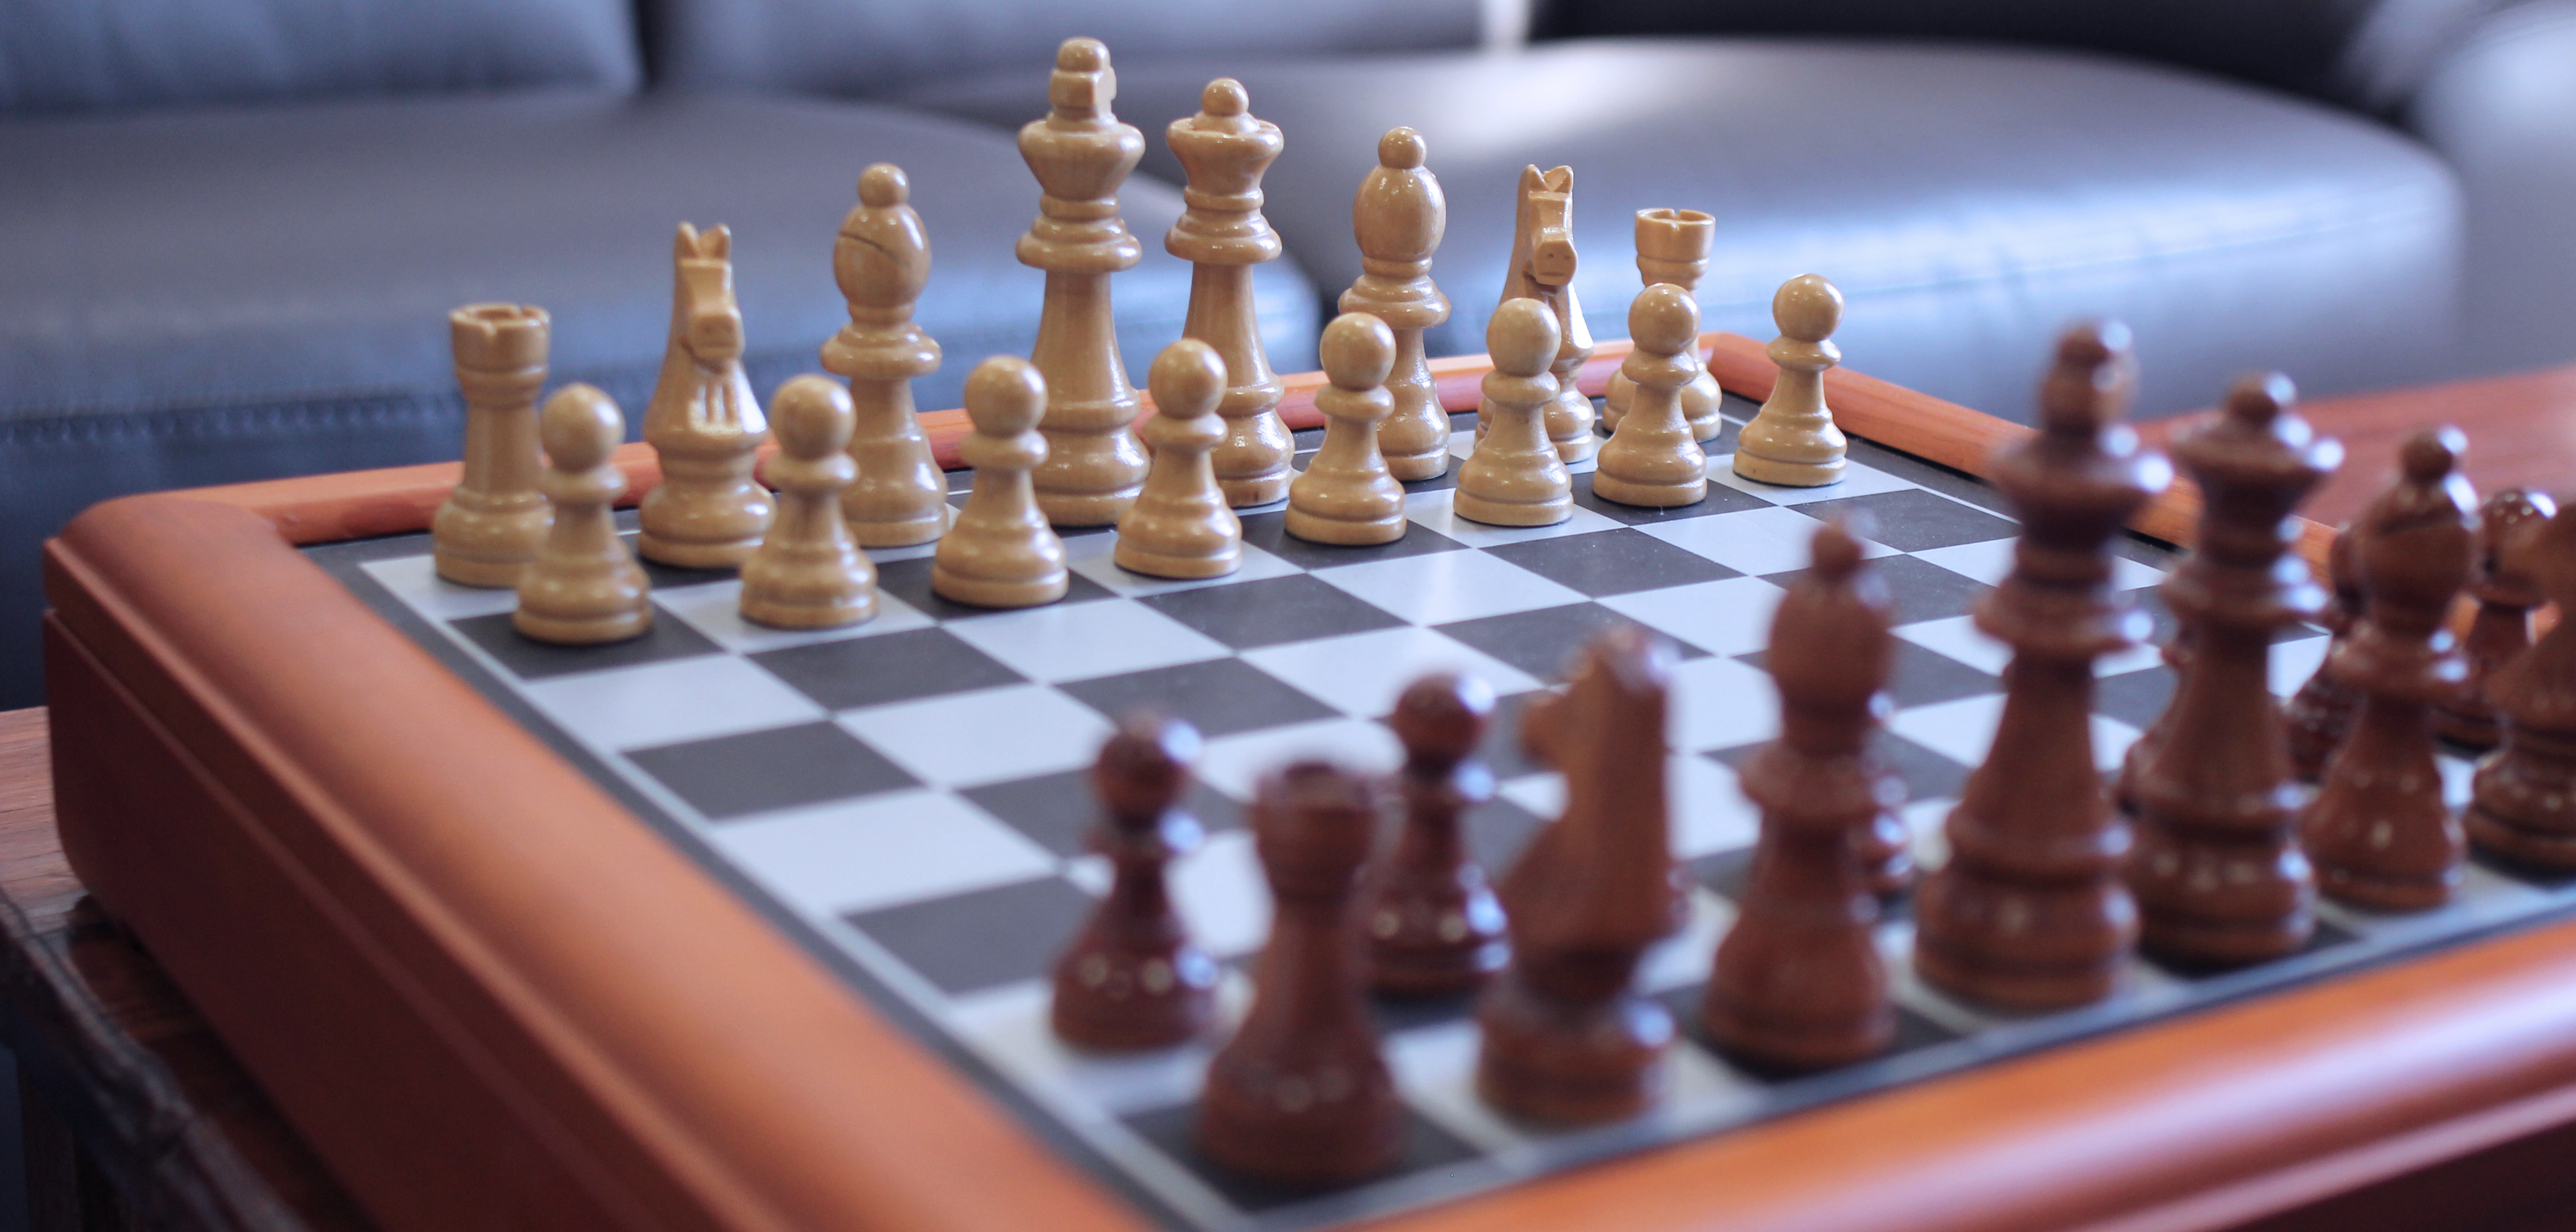
game, recreation, board game, competition, fun, king, sports, chess, queen, bishop, strategy, pawn, chessboard, games, winner, pieces, winning, checkmate, strategy game, checkers, strategic, indoor games and sports, tabletop game, recal media